George Appo

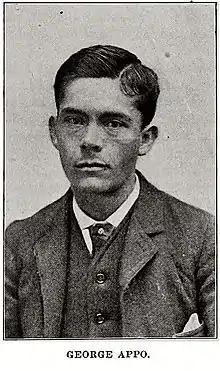
George Appo (c. 1880)

George Washington Appo (July 4, 1856 – May 17, 1930) was a pickpocket and fraudster whose manner of speech in a testimony became influential in depictions of criminals . George himself wrote an autobiography, unpublished, and became the subject of a book.